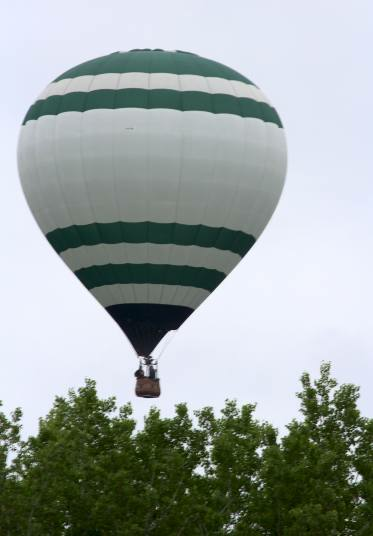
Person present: No